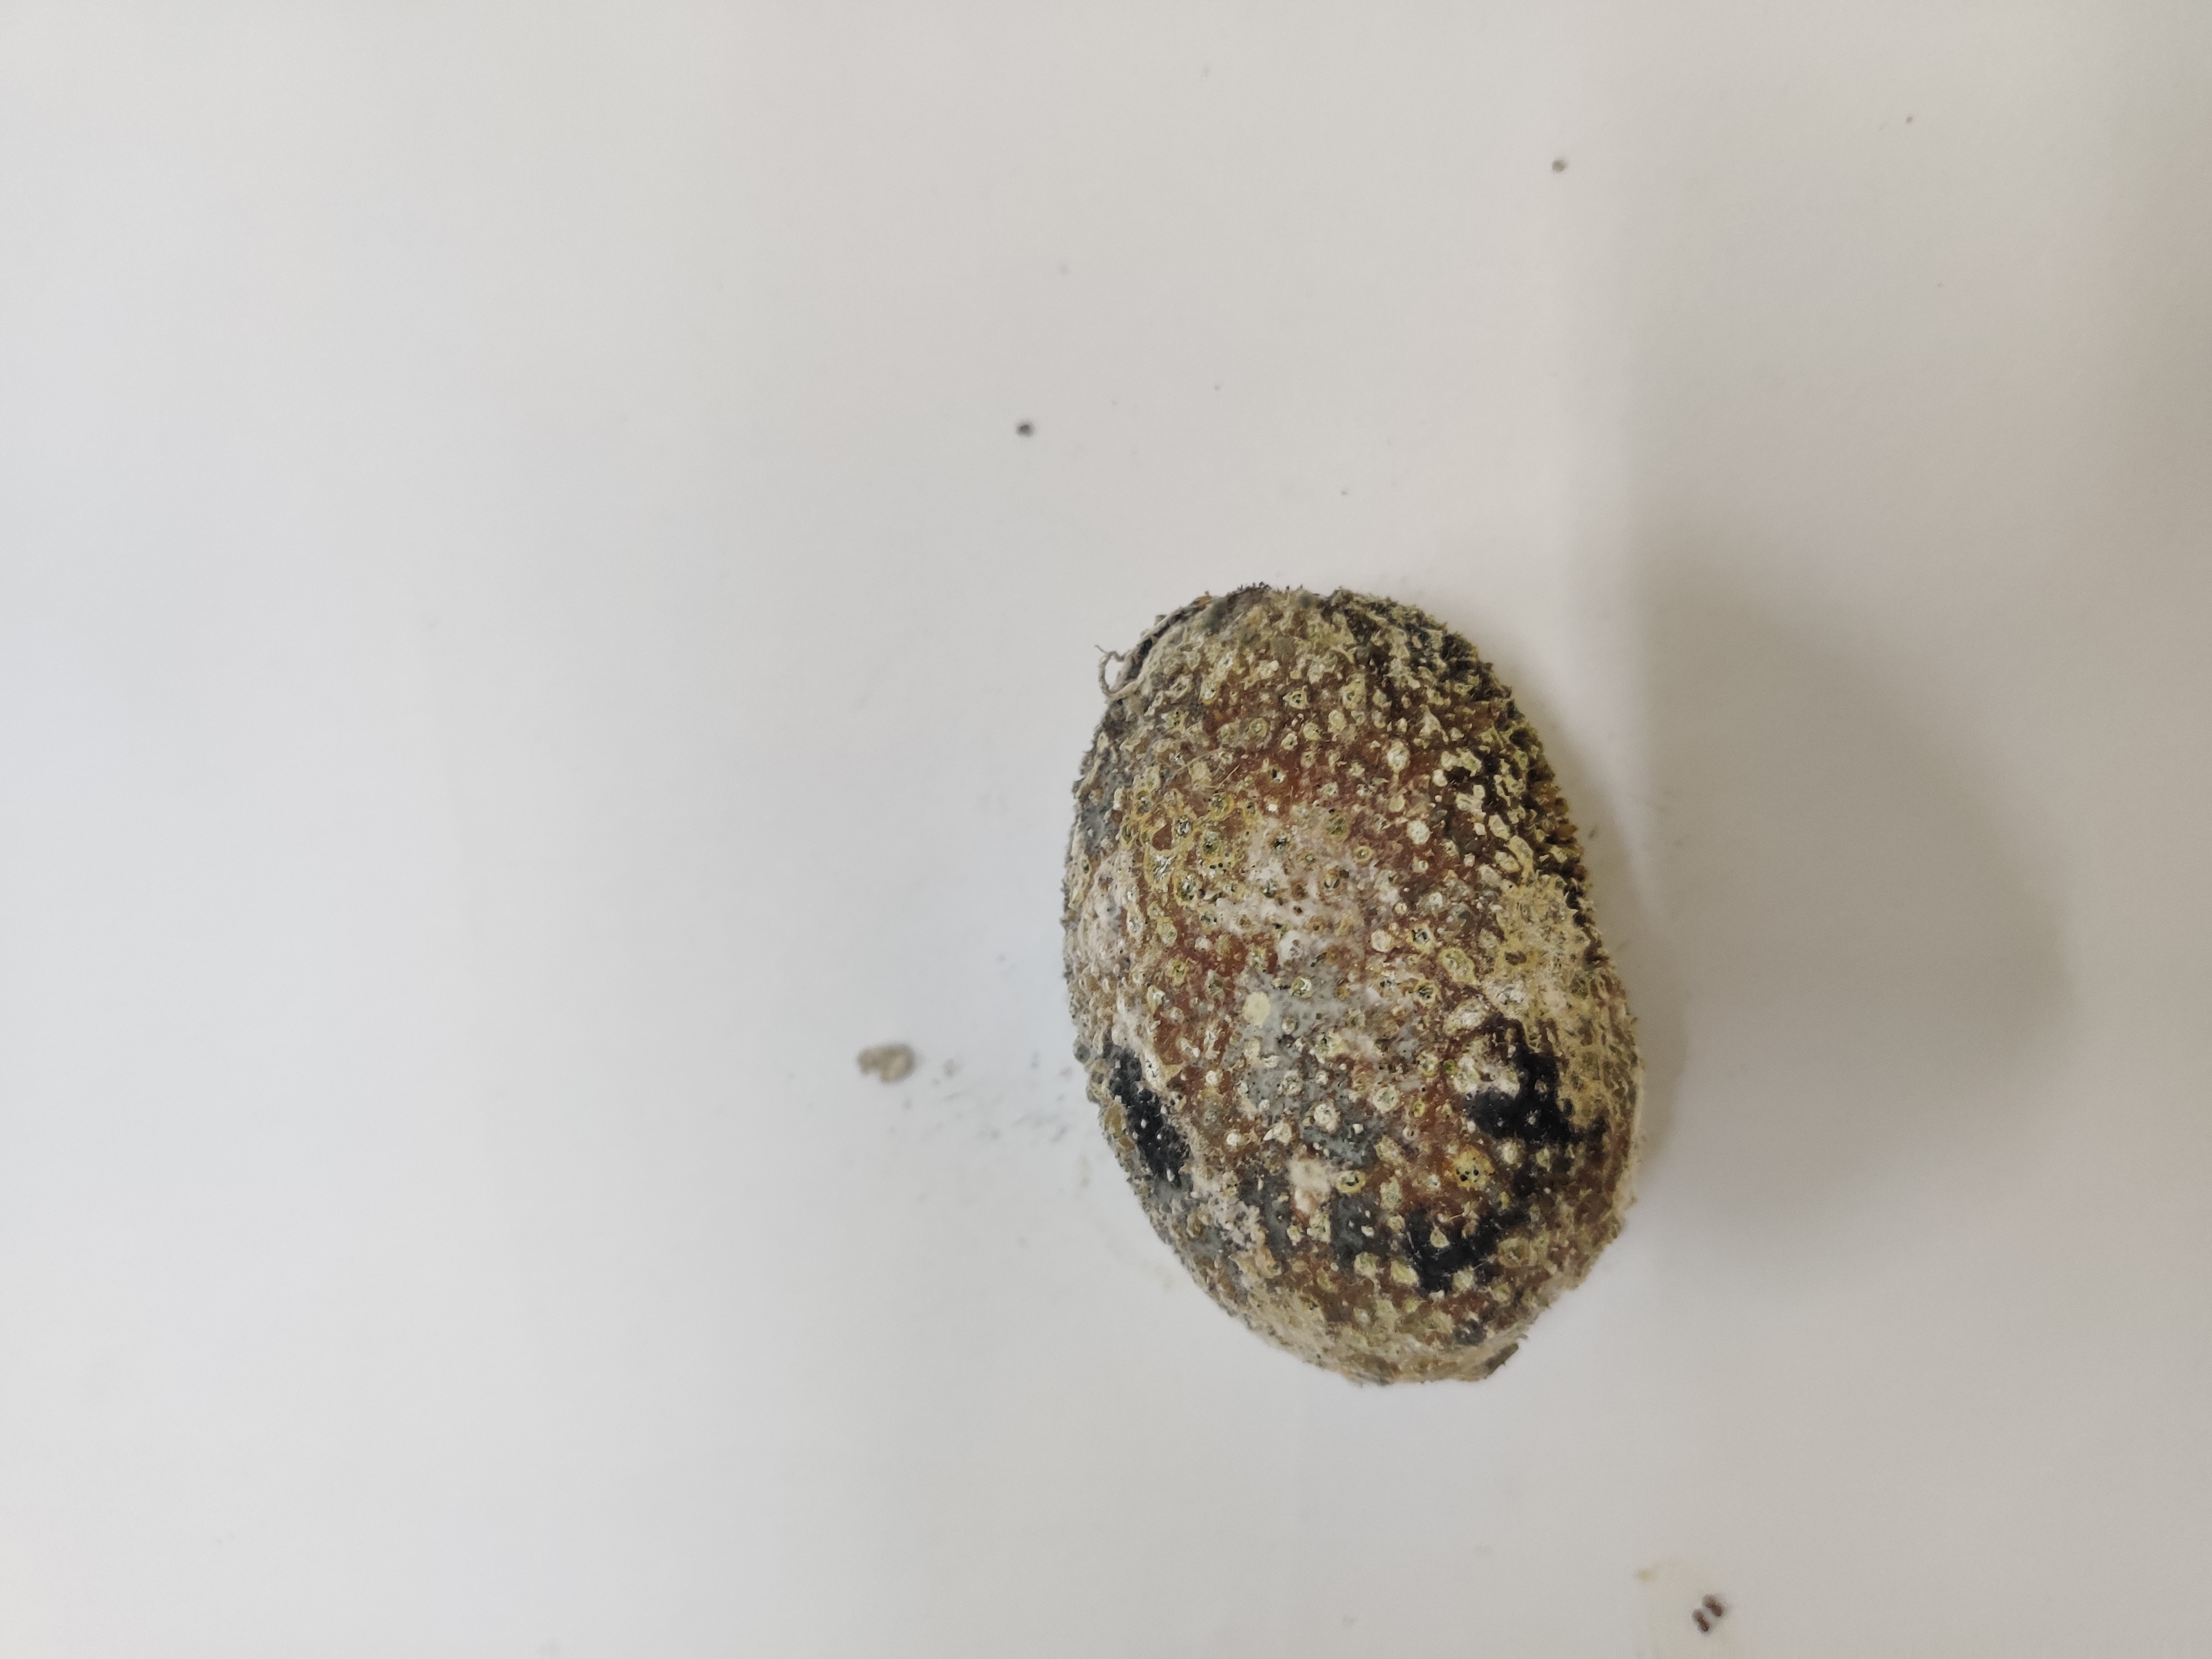
Crop: Spiny Gourd
Condition: Damaged